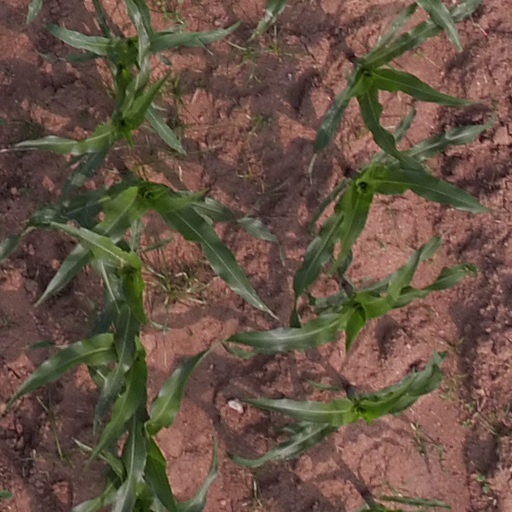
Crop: maize; corn